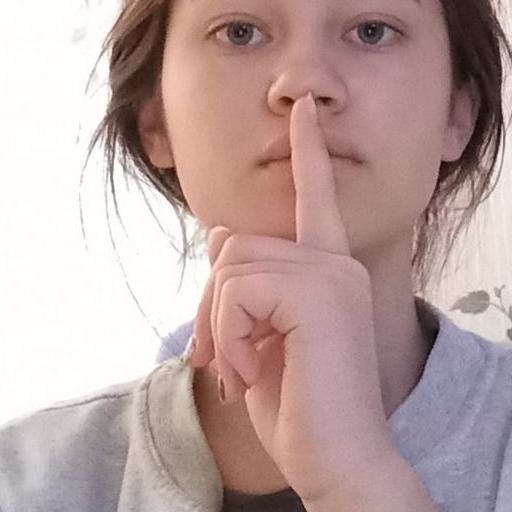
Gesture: mute